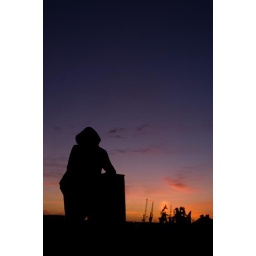
Andy Capp against the sunset. And yes, I was lying on the floor in a flower bed to get this